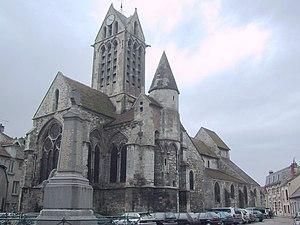
Cet article recense les monuments historiques de la Marne, en France.
L' Église Saint-Hippolyte est une église catholique située à Dormans, en France.
Dormans est une commune française, située dans le département de la Marne en région Grand Est.